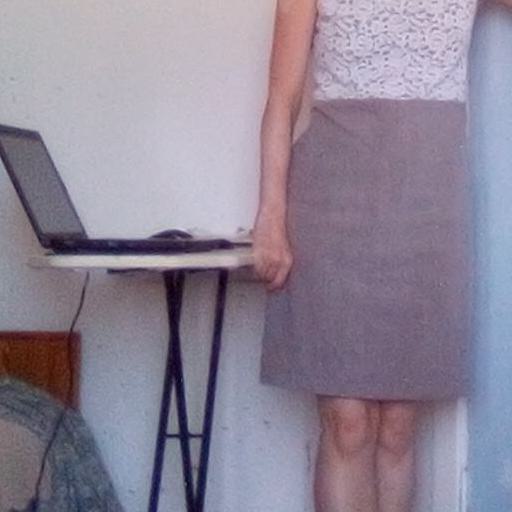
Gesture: no_gesture